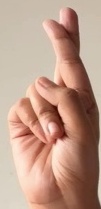
ASL sign: R